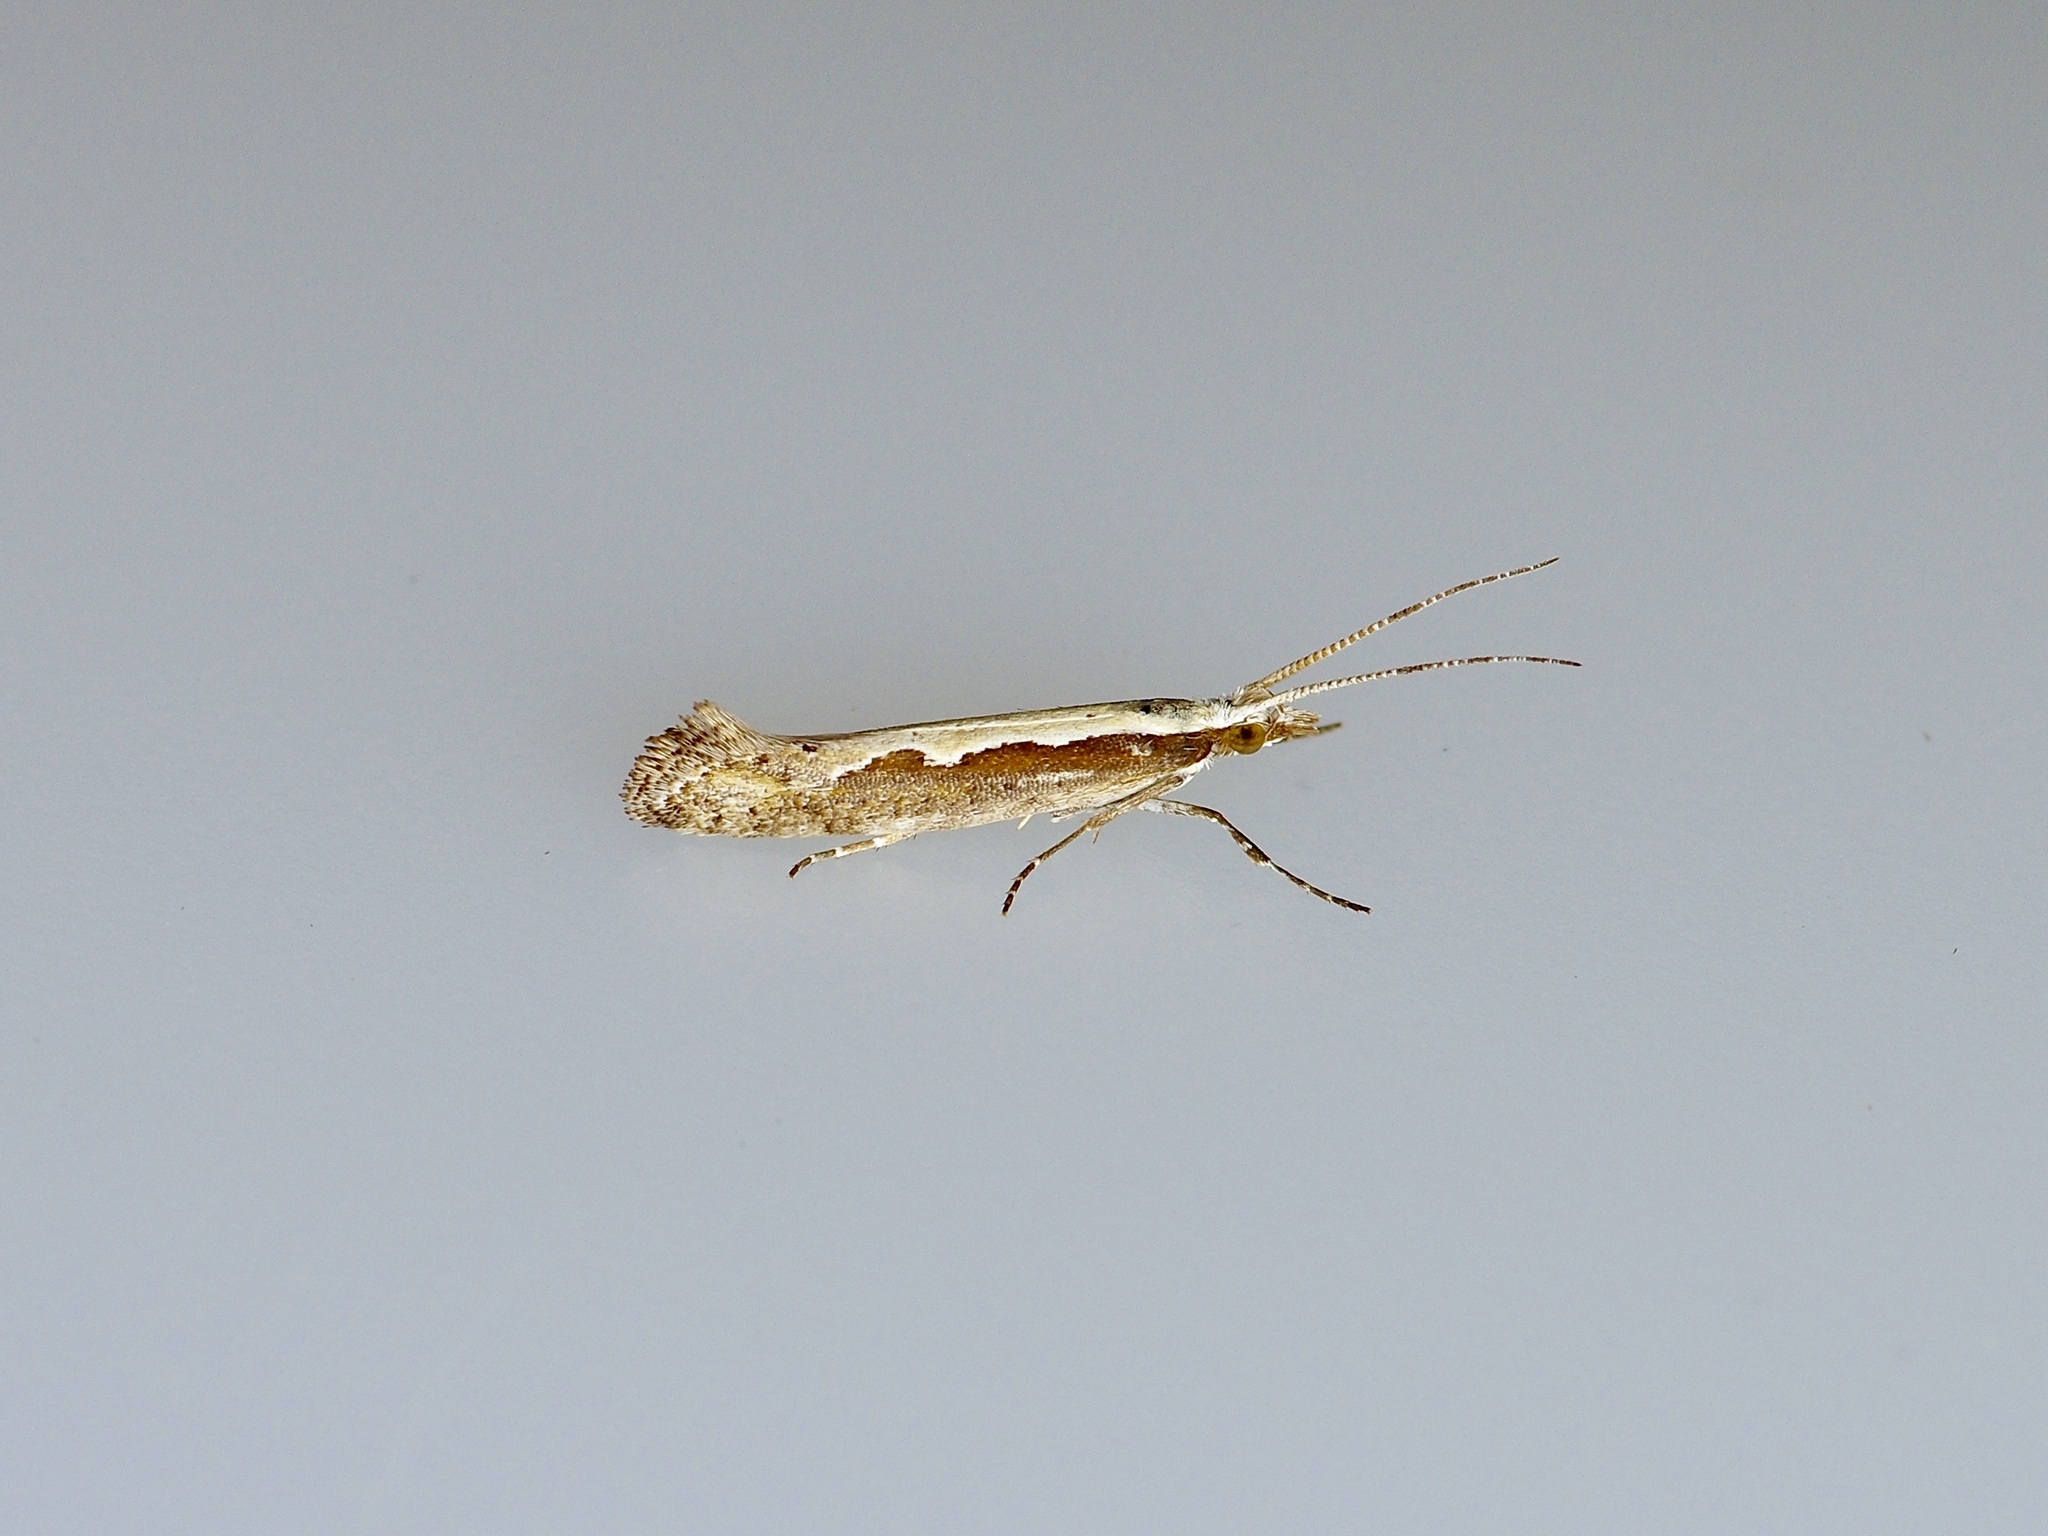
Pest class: diamondback_moth